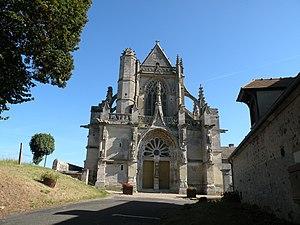
Église Saint-Denis de Serans
L'église Saint-Denis est une église catholique paroissiale située à Serans, en France. L'on ignore pratiquement tout de son histoire. La partie la plus ancienne est le clocher en bâtière, qui est de style roman, et date de la première moitié du XIIᵉ siècle. Le chœur de cette époque fut remplacé quelques années plus tard par une travée voûtée d'ogives. L'église Saint-Denis compte ainsi parmi les quarante églises de l'Oise qui possèdent des voûtes d'ogives romanes. Mais c'est tout ce qui subsiste de cette époque : la seconde travée du chœur, qui se termine par un chevet plat, a été ajoutée au début du XIIIᵉ siècle, et le croisillon sud et la chapelle latérale sud ont été construits, ou reconstruits, sous la même campagne de travaux. La plupart des chapiteaux sont malheureusement abîmés, ou ont été resculptés au XIXᵉ siècle, et la seconde travée du chœur a perdu toute son authenticité lors d'une restauration radicale à cette époque. Mieux conservés sont le croisillon et la chapelle latérale nord, qui sont issus de la reconstruction après la guerre de Cent Ans au début du XVIᵉ siècle.